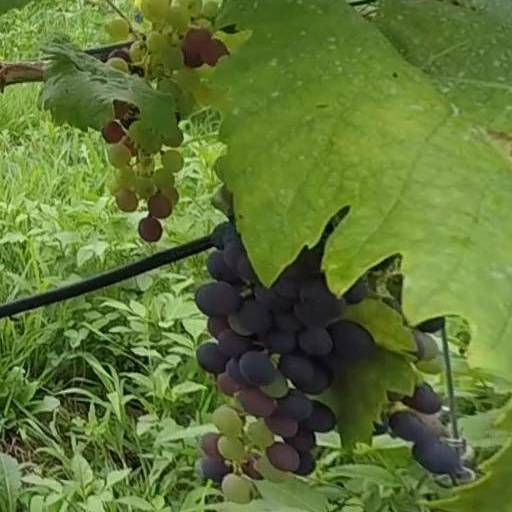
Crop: grape